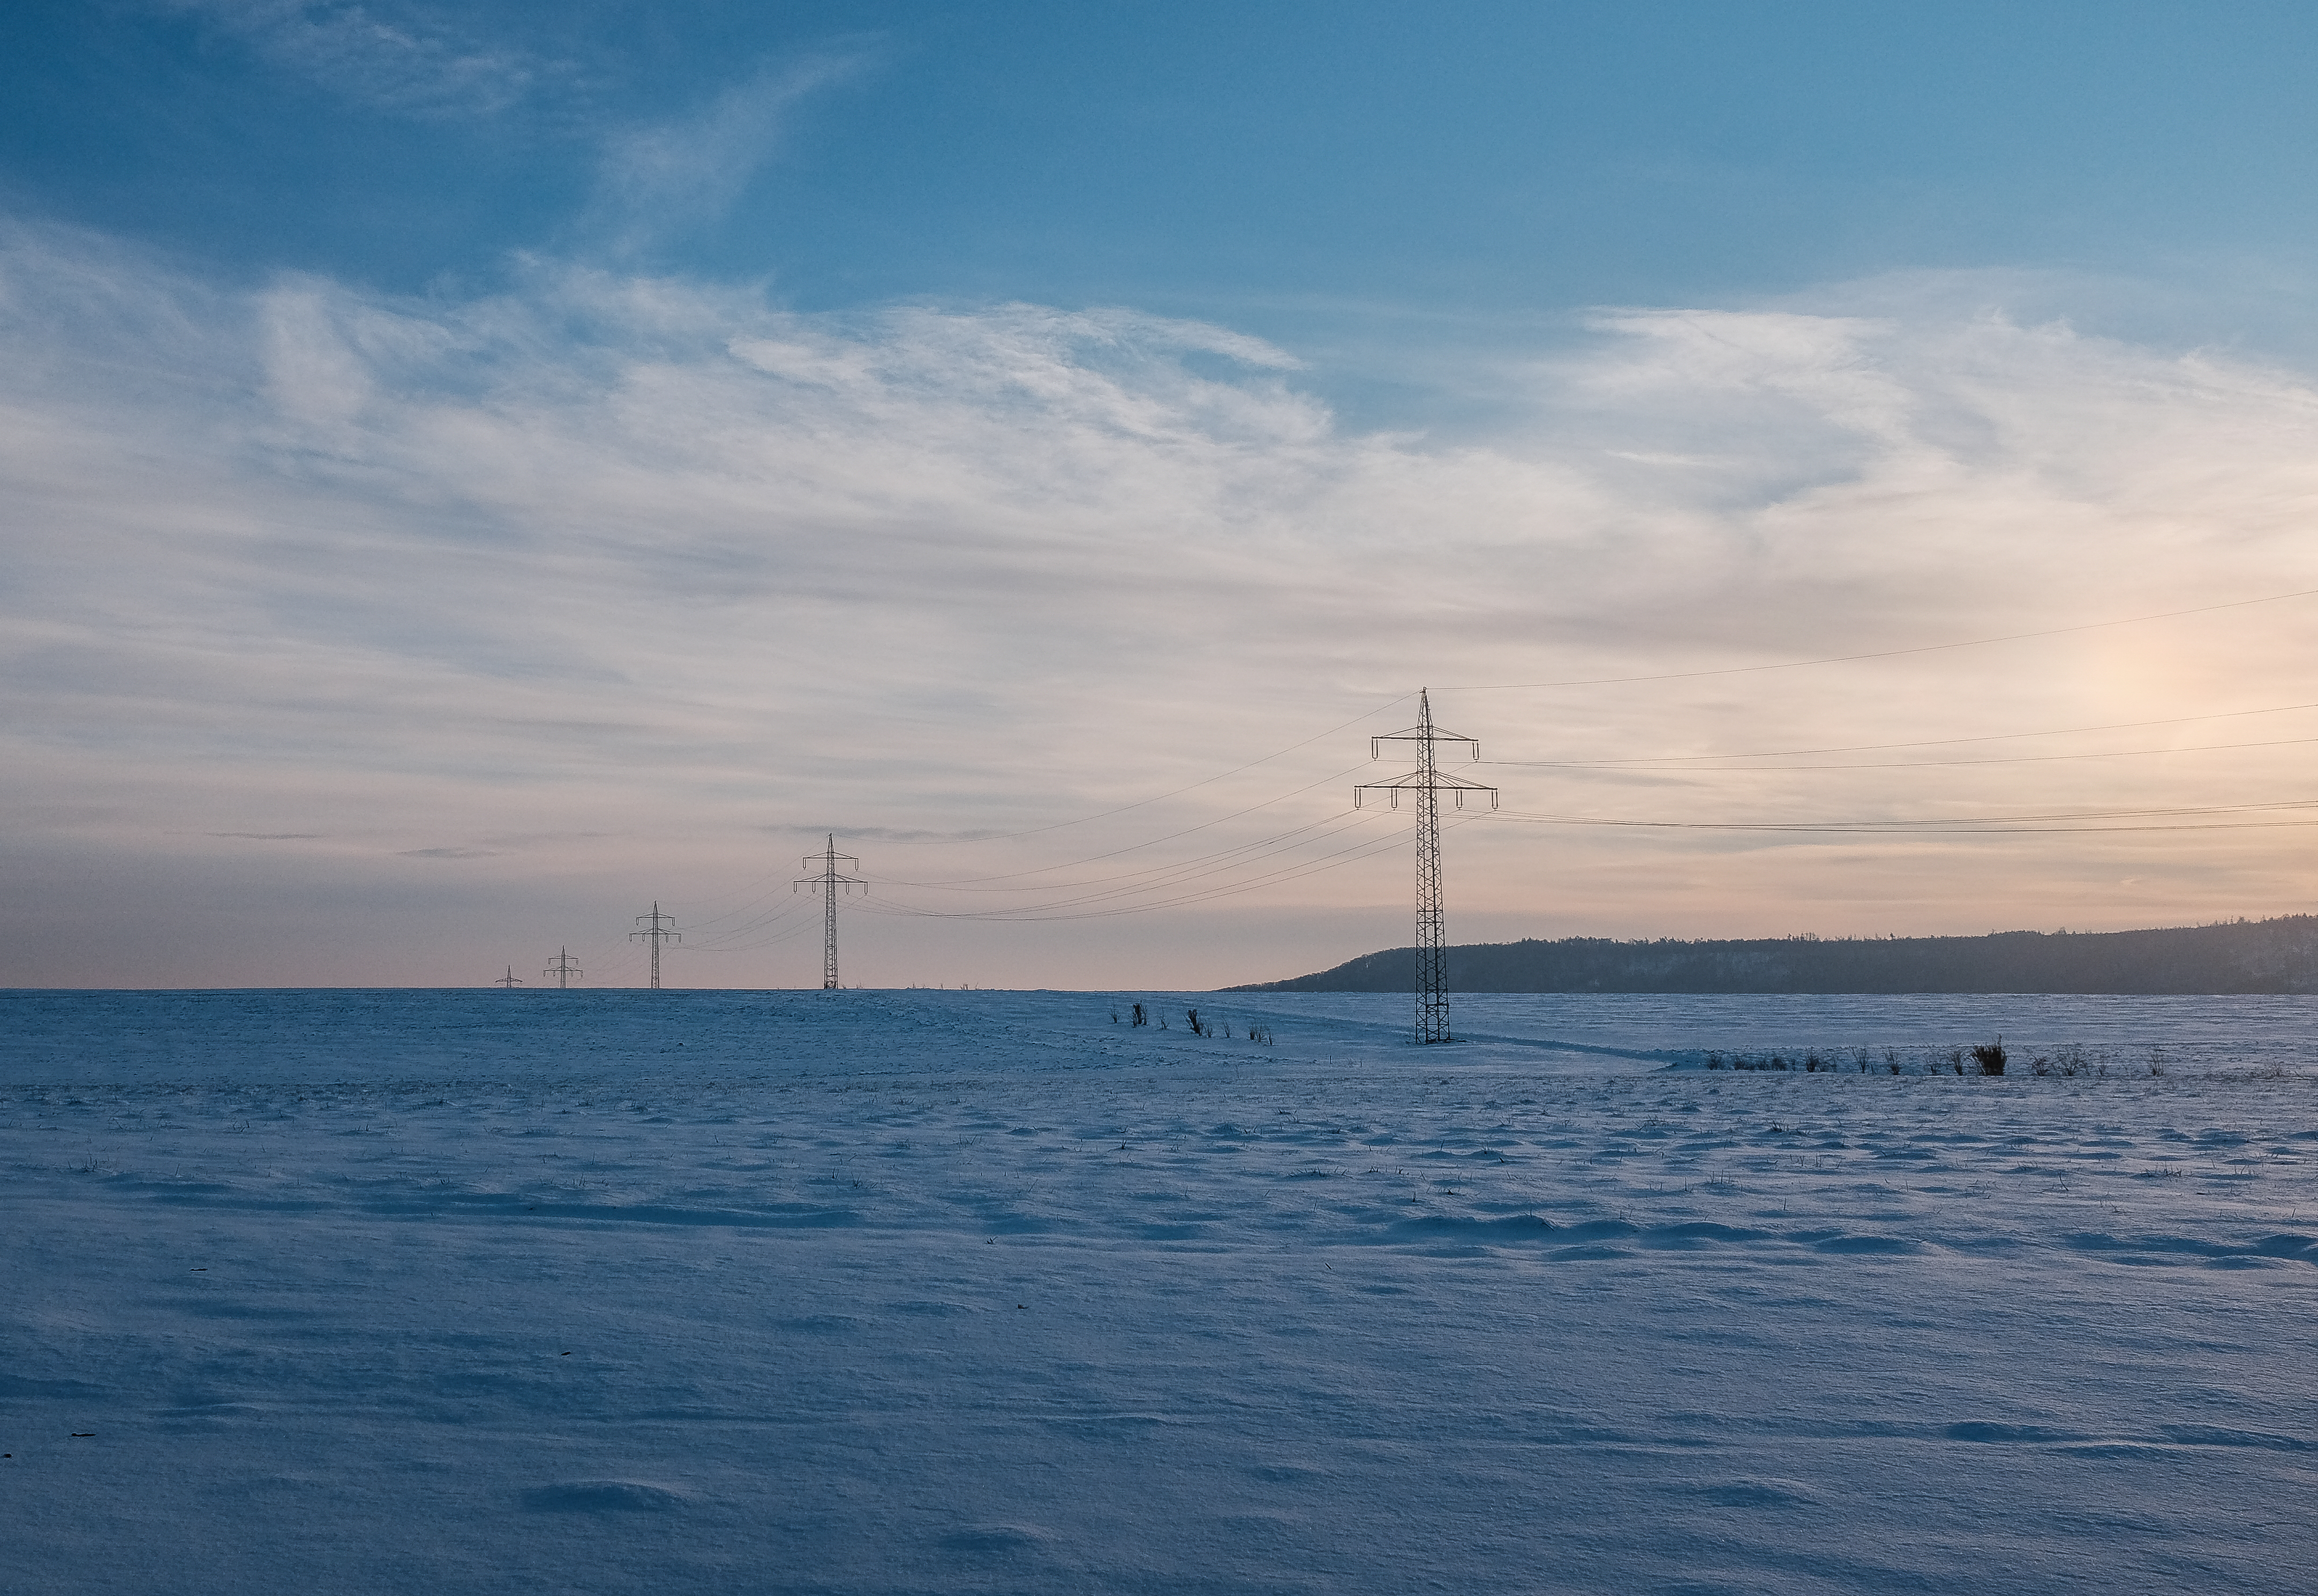
landscape, sea, coast, tree, nature, ocean, horizon, snow, winter, cloud, sky, sunrise, sunset, boat, shore, wave, wind, dawn, dusk, vehicle, tower, mast, sailing, bay, electricity, sailboat, power, bluesky, sail, landschaft, natur, baum, watercraft, schnee, himmel, energie, elektrizit t, onawinterday, wind wave